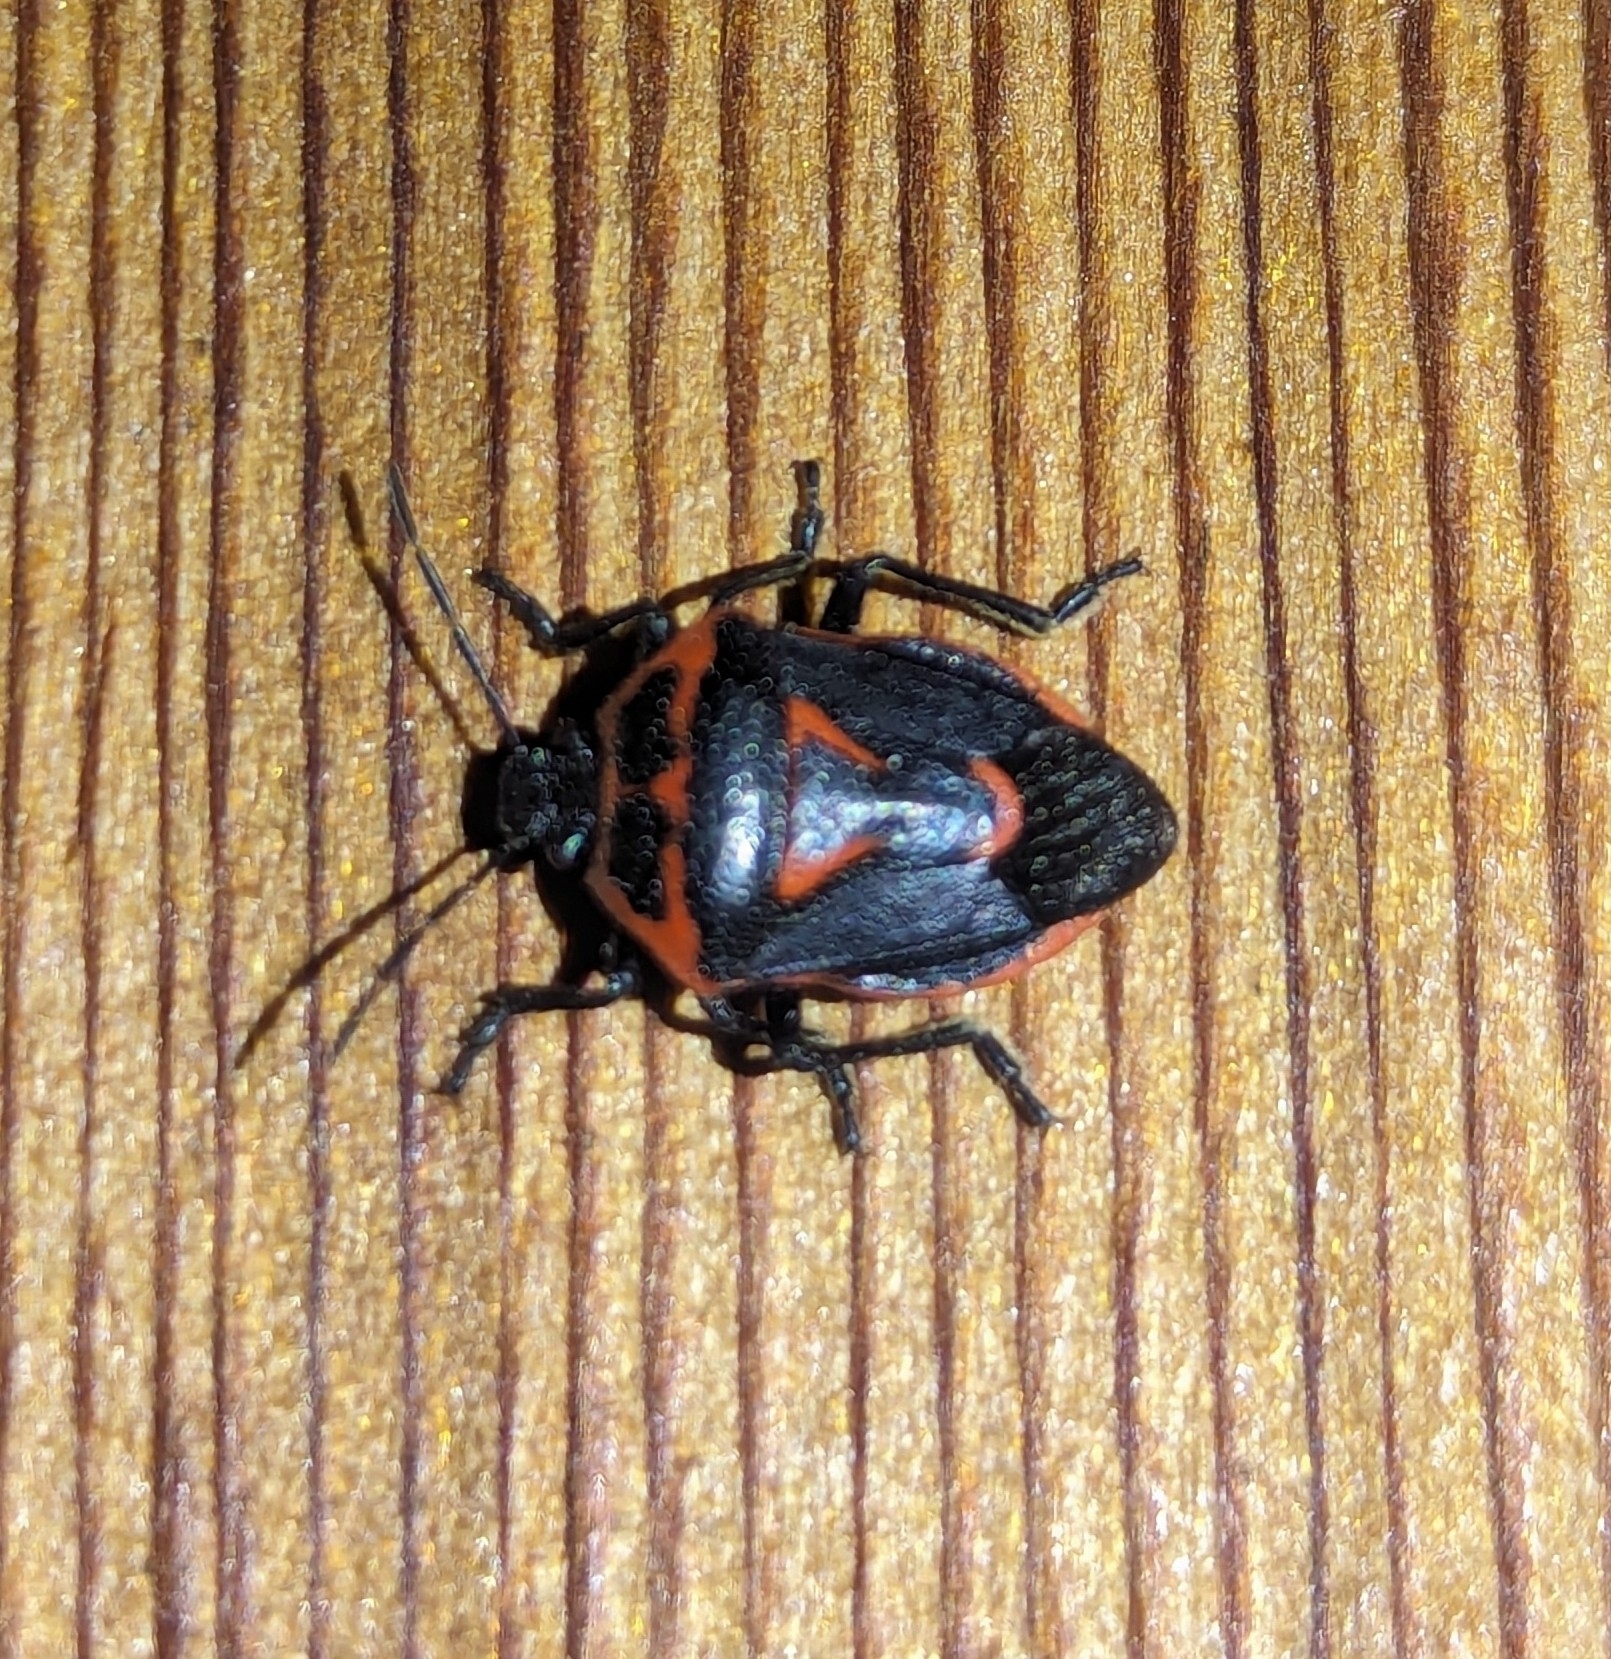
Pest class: stink_bug